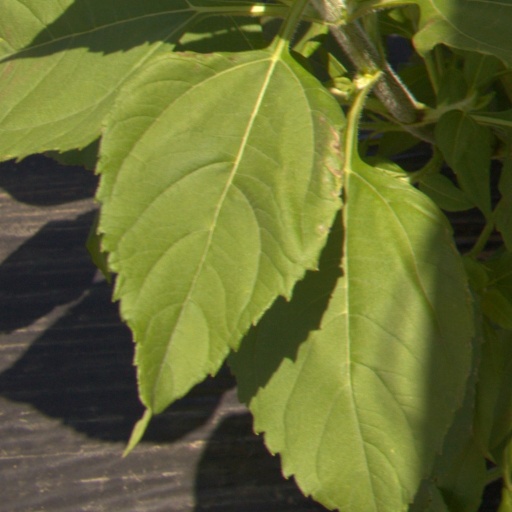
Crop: Jerusalem artichoke